Marie-Hélène Estienne

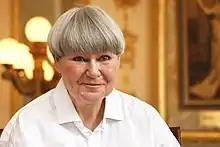

Marie-Hélène Estienne is a French playwright and screenwriter, probably best known for her collaborations with the British director Peter Brook and the International Centre for Theatre Research at the Théâtre des Bouffes du Nord in Paris.